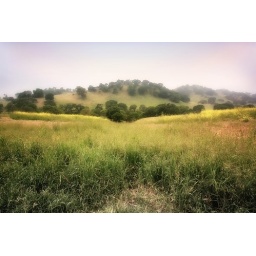
One from the vault to remember what green grass in my stomping grounds looks like. :)